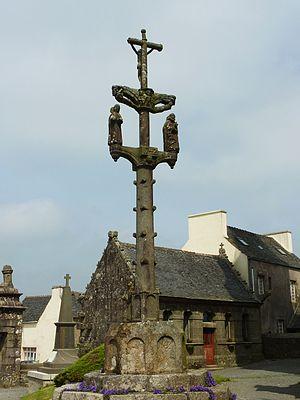
Commana
L'enclos paroissial de Commana est un enclos paroissial situé dans la commune de Commana autour de l'église Saint-Derrien. Cet ensemble architectural construit aux XVIᵉ et XVIIᵉ siècles est considéré comme l'un des plus beaux de Bretagne. L'église, la chapelle funéraire, l’enclos lui-même, le calvaire et l'arc de triomphe font l'objet d'un classement au titre des monuments historiques par arrêté du 17 juillet 1915.